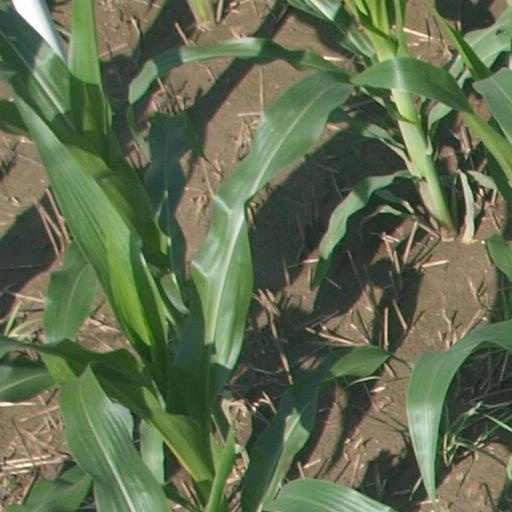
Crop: maize; corn